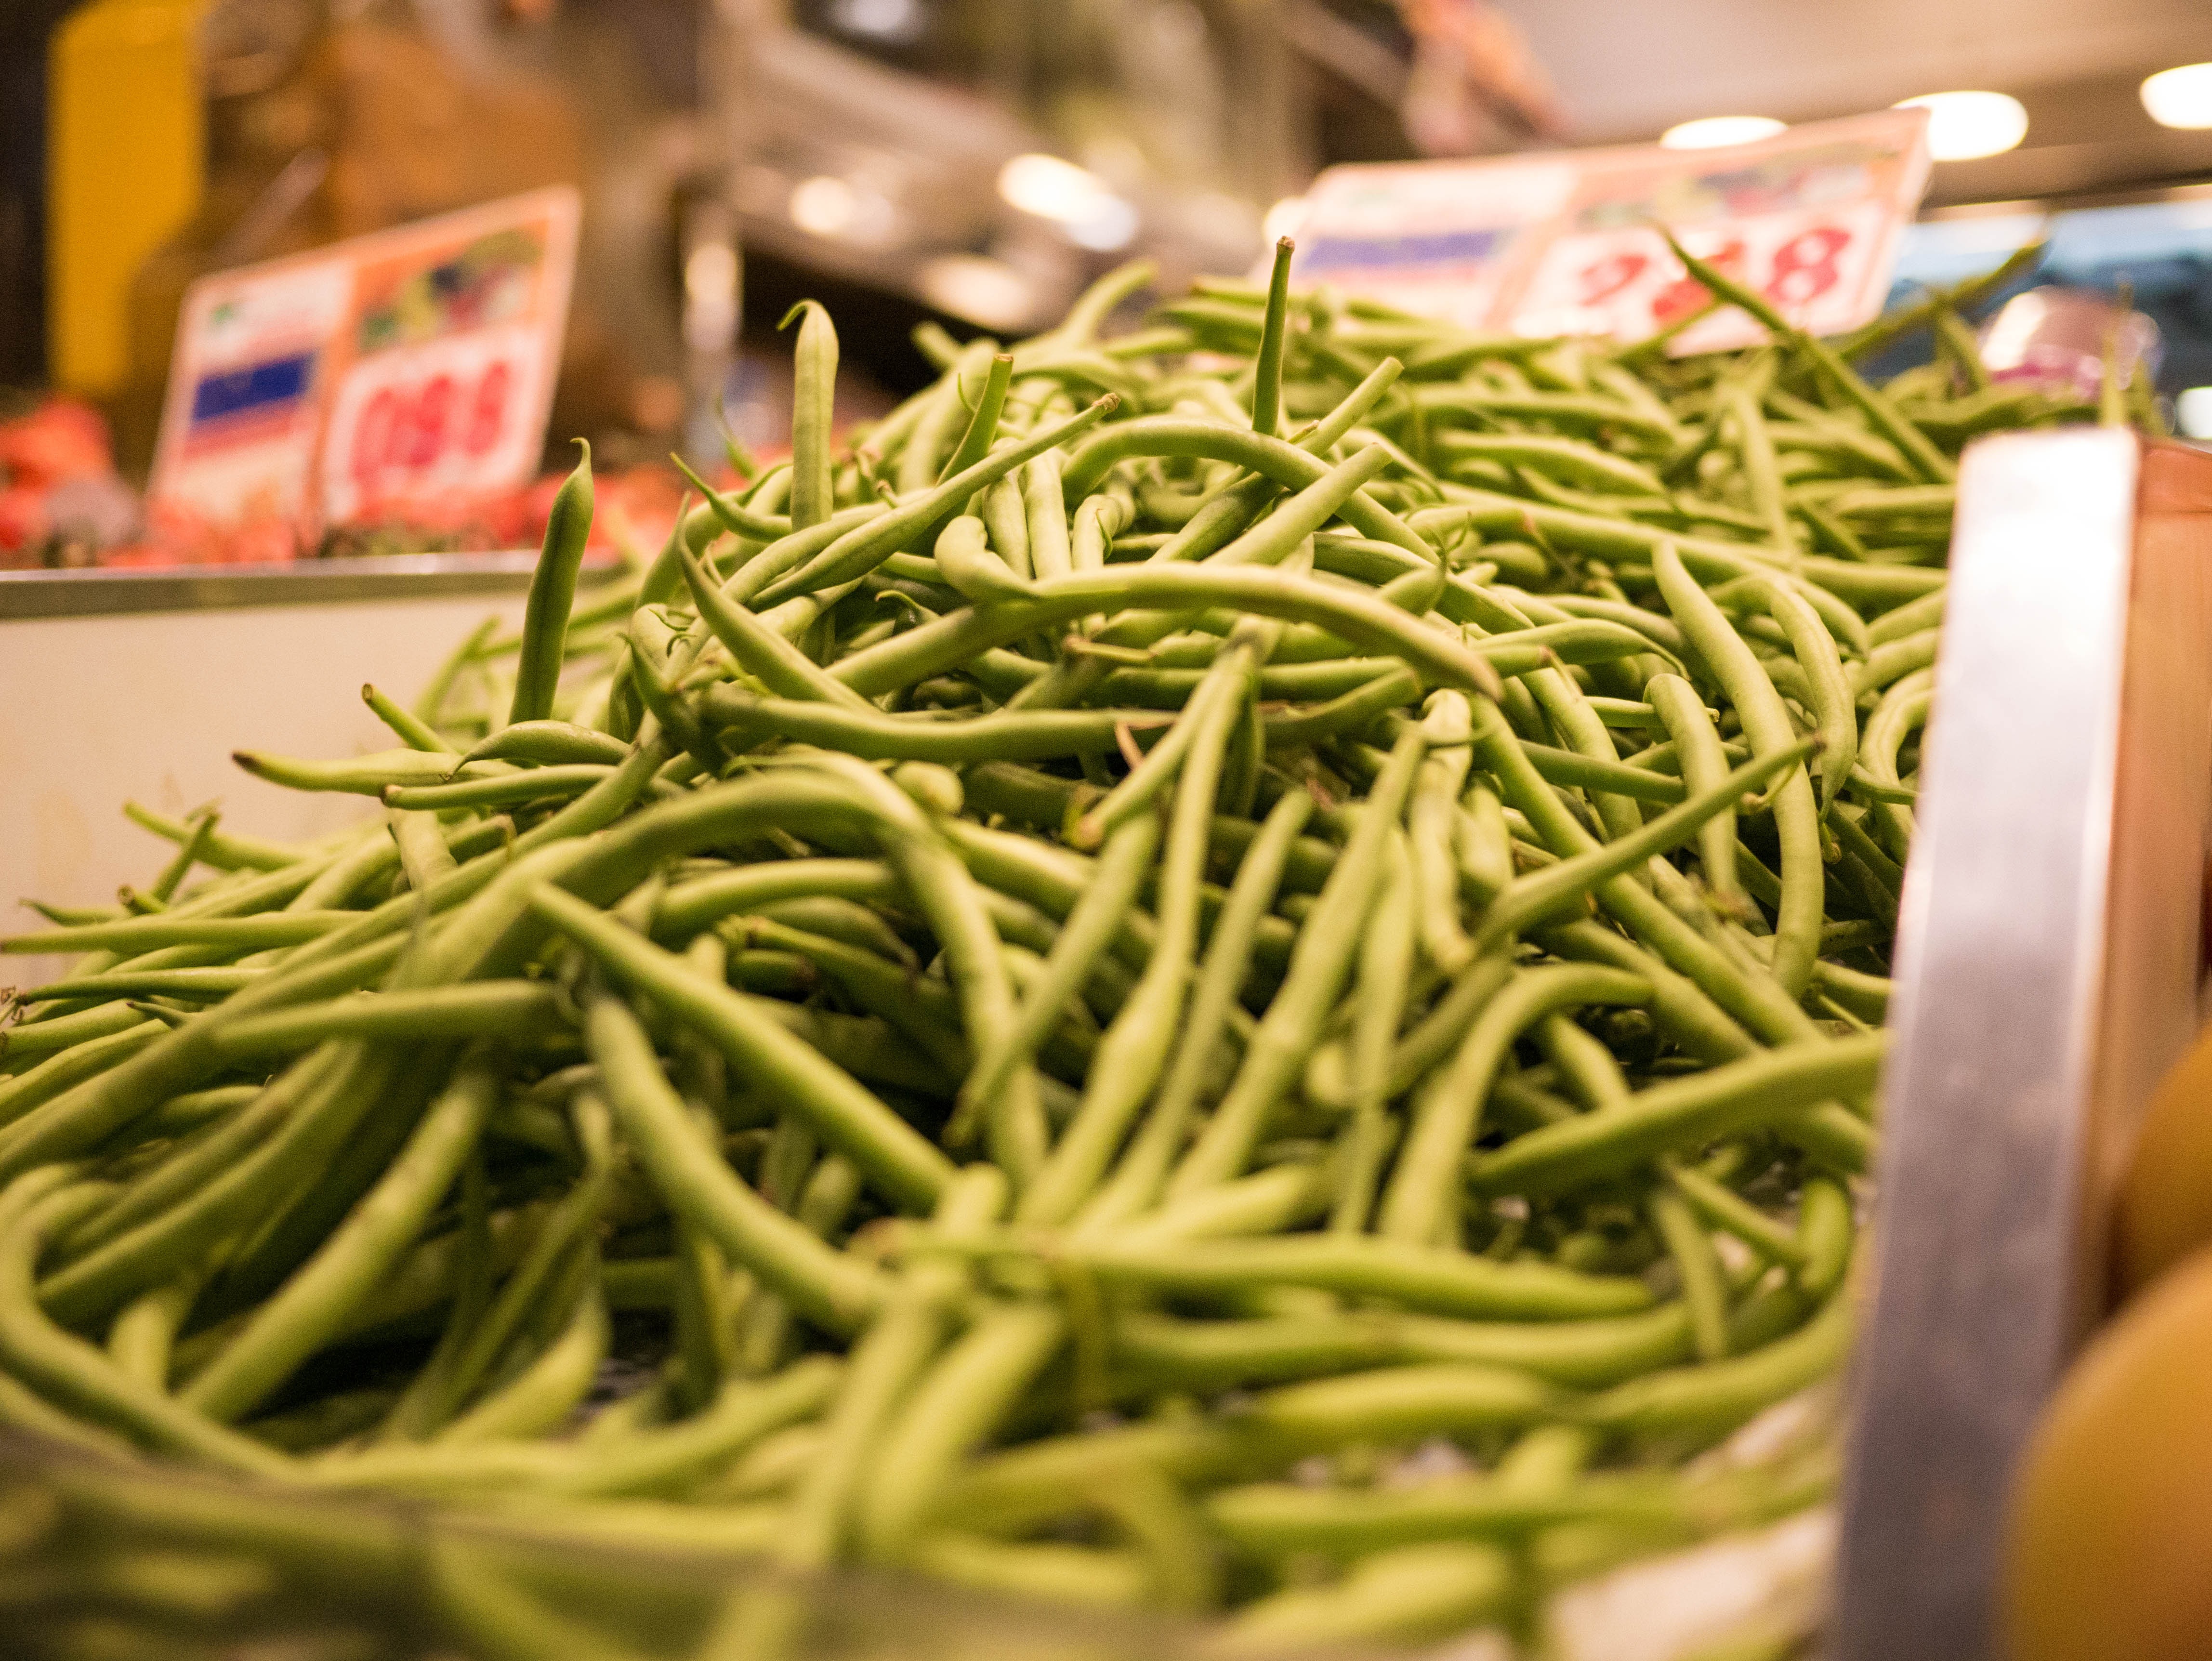
plant, dish, food, produce, vegetable, market, cuisine, barcelona, green bean, vegetables, mercado, vegetarian food, green beans, judias verdes